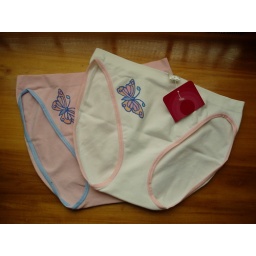
Tags still on items - size 6 (juniors) - 2 pair (1 white and 1 pink) - butterfly near waistband - $2